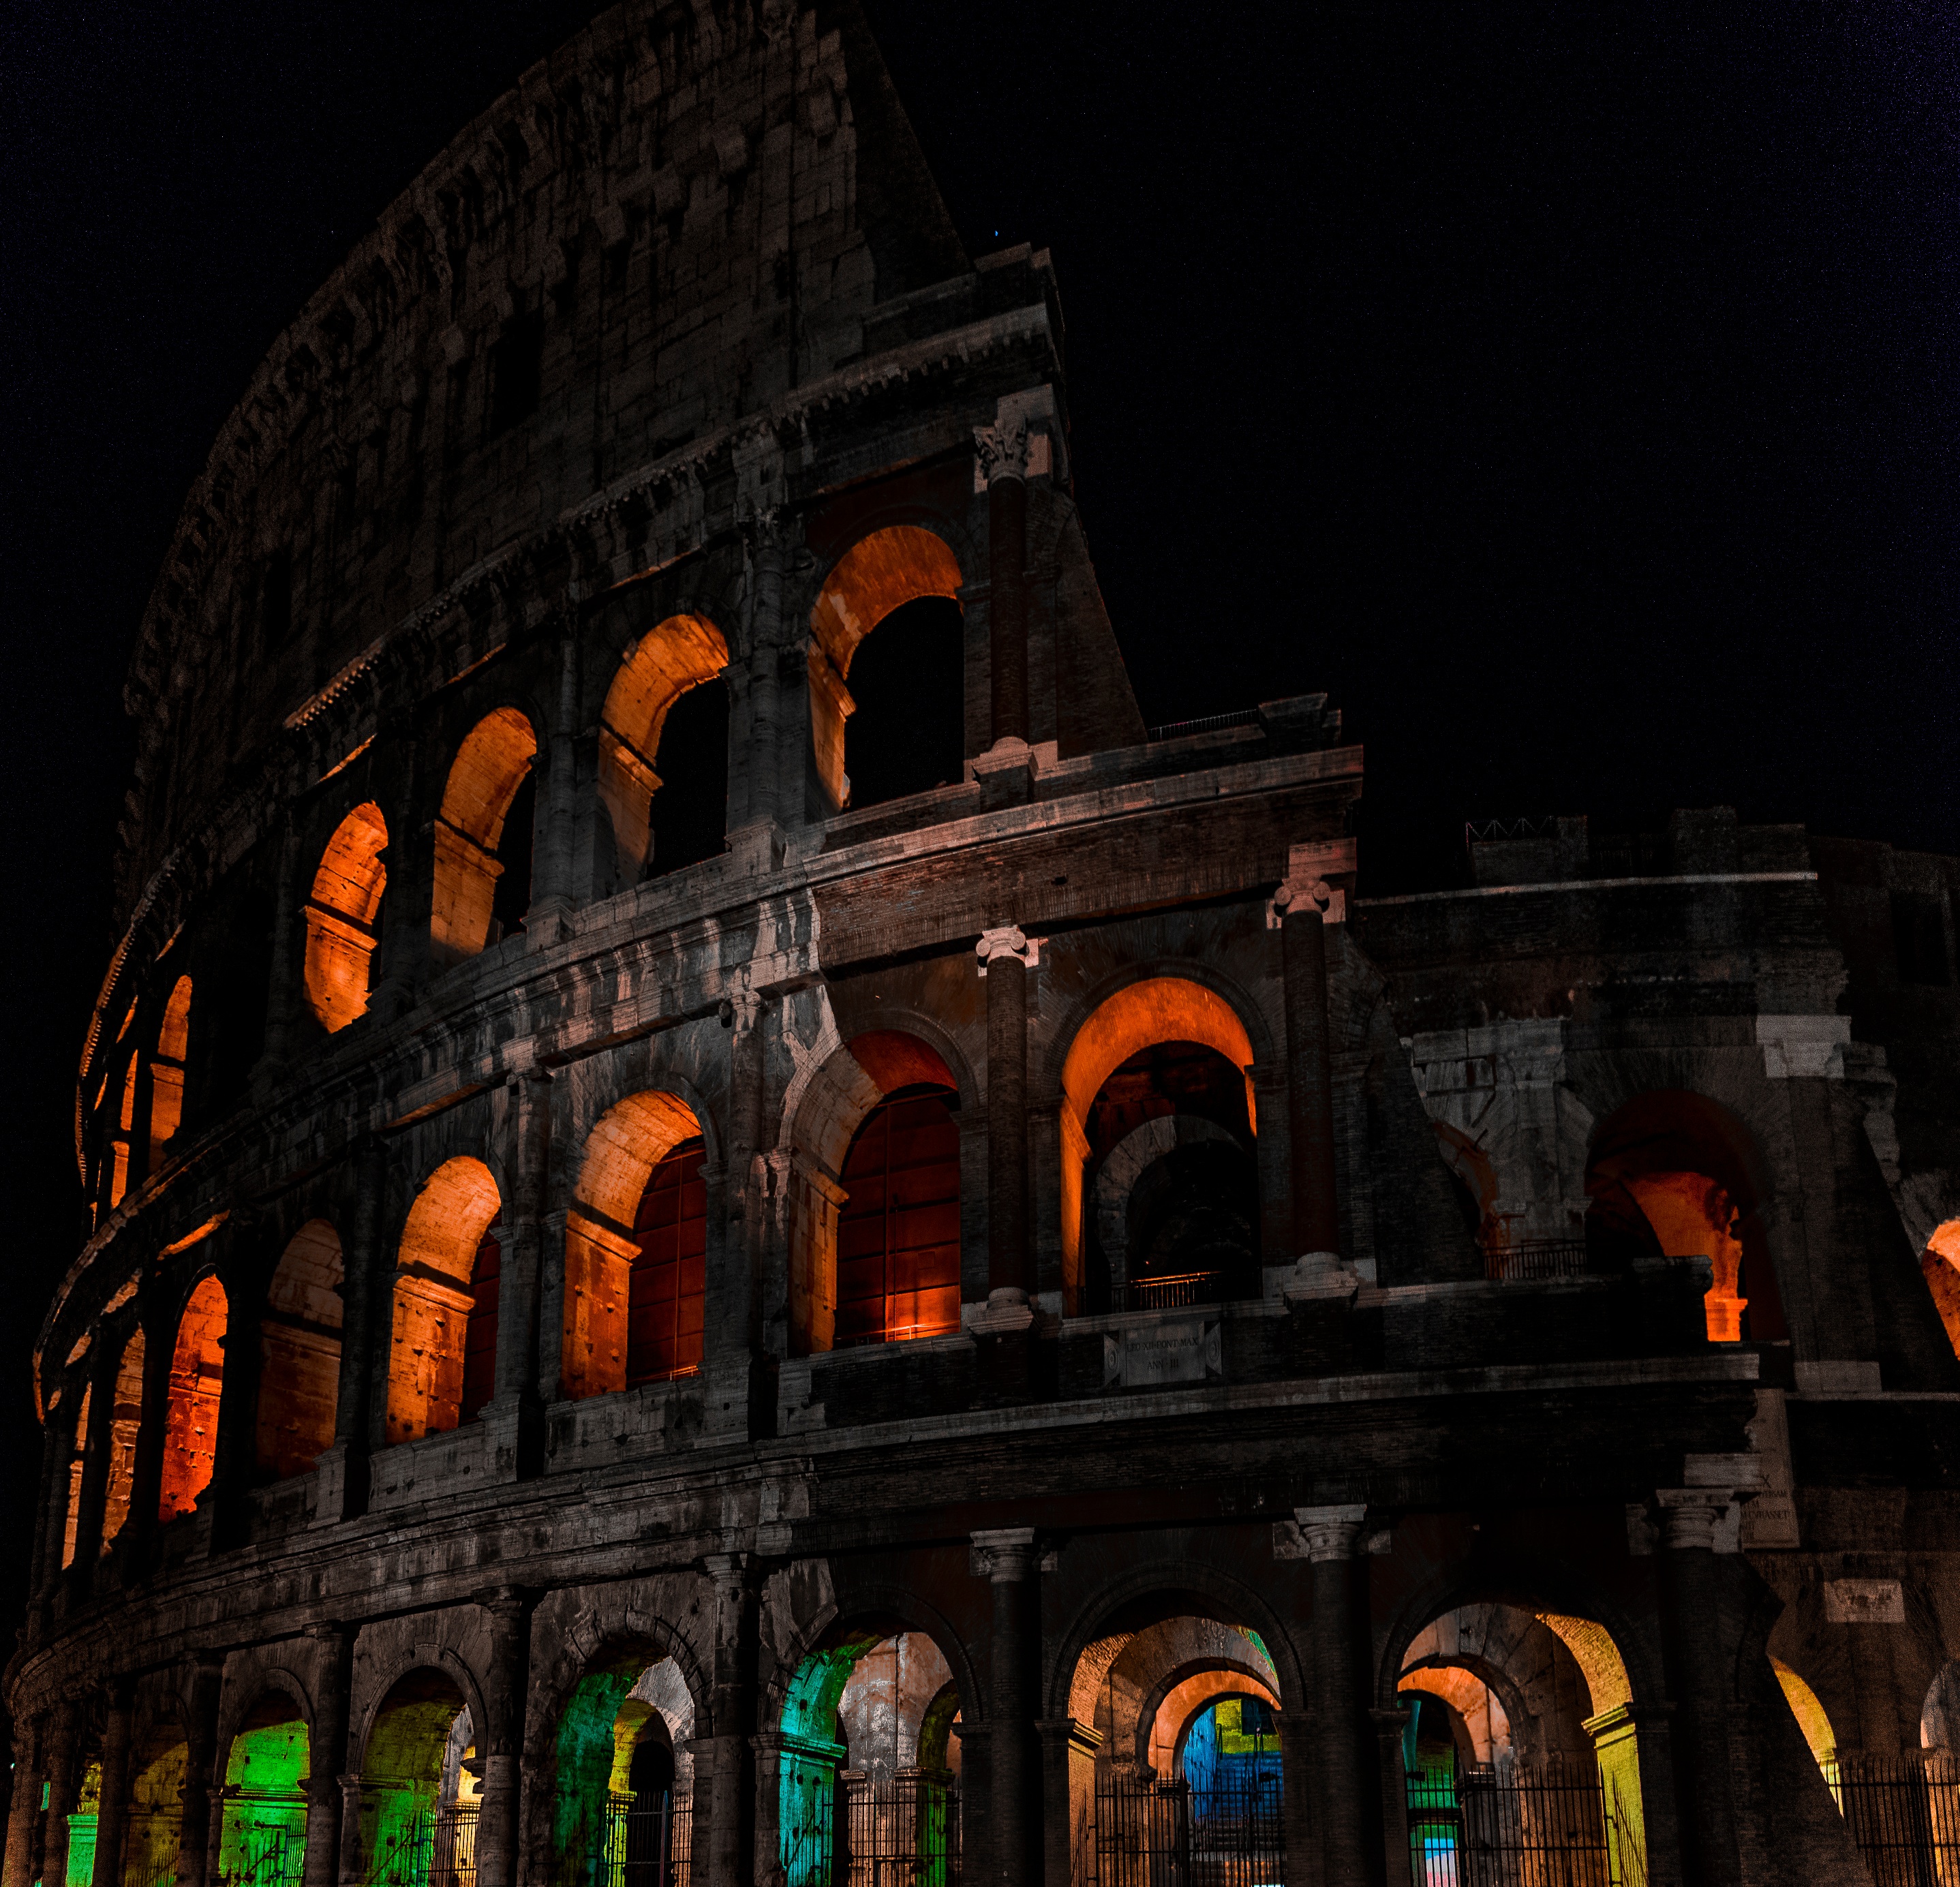
night, cityscape, arch, evening, landmark, darkness, metropolis, urban area, ancient history